Gunfire Reborn

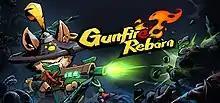

Gunfire Reborn is a 2021 roguelite first-person shooter video game developed by Duoyi Games. It was released for Microsoft Windows in November 2021. It was followed by mobile ports in May 2022, then released on Xbox One and Xbox Series X/S in October of the same year, and released for the PlayStation 4 and PlayStation 5 in June 2023. A Nintendo Switch port is also in the works.